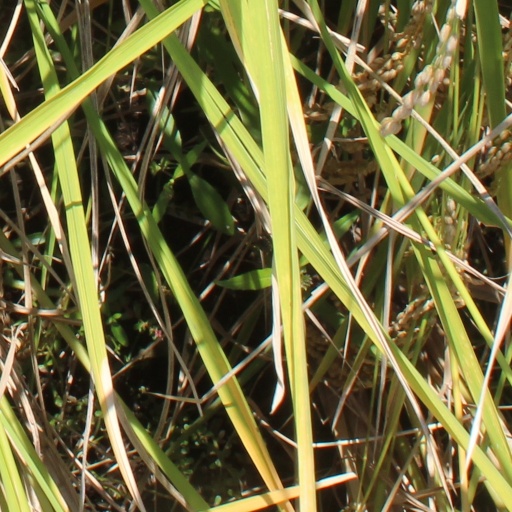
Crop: rice